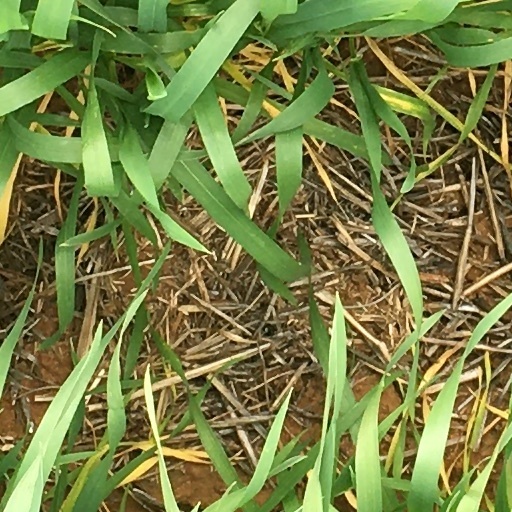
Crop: wheat